Congressional Cemetery

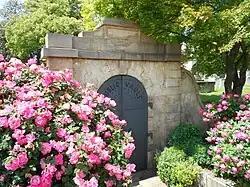
The Public Vault

The Public Vault is an early classical revival structure built from 1832 to 1834 with federal funds to store the bodies of government officials prior to burial.